History of Mexico City

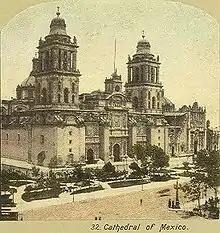
The Mexico City Metropolitan Cathedral, which was under construction during most of the colonial period

After the conquest, the Spaniards generally left the existing Nahua city-states or altepetl largely intact, but Mexico City was an exception since it became the seat of Spanish political power. It was established as a "ciudad de españoles" (city of Spaniards) and initially kept the remnants of its prehispanic place name, being called "Mexico-Tenochtitlan". No longer the seat of Aztec power, the Spaniards allowed two areas to be ruled through Nahua governors ("gobernadores") and town councils ("cabildos"), separate from the Spanish city council. San Juan Tenochtitlan and Santiago Tlatelolco became the mechanism for the crown to rule through indigenous intermediaries, particularly important in the Spanish capital since it also had a significant indigenous population. San Juan Tenochtitlan and Santiago Tlatelolco were not called by the Nahuatl term for polity, altepetl, but rather "partes" or "parcialidades" of Mexico City, with their new place names having a Christian saint's name preceding the prehispanic designation, in typical colonial fashion. The structure in these two indigenous-ruled sections of the capital were on the same pattern of indigenous towns elsewhere in central Mexico. In the sixteenth century, these indigenous political structures mobilized tribute and labor rendered to the Spanish capital. Even though prehispanic Tenochtitlan-Tlatelolco was built on an island in the middle of the major lake system, they had political power over holdings on the mainland, a standard pattern of scattered rather than compact settlement and rule. These mainland holdings or "estancias" rendered tribute and labor in the prehispanic period; in the colonial period this pattern continued during the early colonial period, but during the later period (ca. 1650–1821), the pattern broke down and estancias were separated.